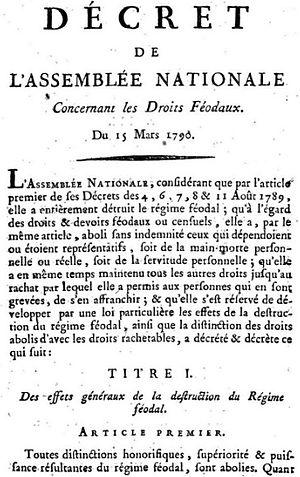
DÉCRET DE L'ASSEMBLÉE NATIONALE Concernant les Droits Féodaux. Du 15 Mars 1790. À Paris, chez BAUDOUIN, Imprimeur de l'ASSEMBLÉE NATIONALE, rue du Foins S. Jacques, n°31 Décret du 15 mars 1790 portant sur l'abolition des privilèges (abolition du régime féodal)
Par le décret du 15 mars 1790, l'Assemblée nationale traite de l'abolition des privilèges seigneuriaux et féodaux. Le décret est « formé de la réunion de plusieurs décrets partiels » : les décrets respectivement du 24, 25, 26 et 27 février, 1ᵉʳ, 3, 4, 6, 8, 10, 11 et 15 mars 1790. Sanctionné par lettres-patentes, le 28 mars 1790, le décret du 15 mars 1790 devint le décret des 15-28 mars 1790 « relatif aux droits féodaux ».
Cette page concerne l'année 1790 du calendrier grégorien.